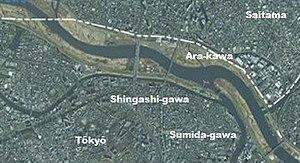
Confluence Shingashi-gawa - Sumida-gawa.
La rivière Shingashi est un tributaire du fleuve Sumida de Tokyo qui prend sa source dans le nord du plateau de Musashino dans la préfecture de Saitama.